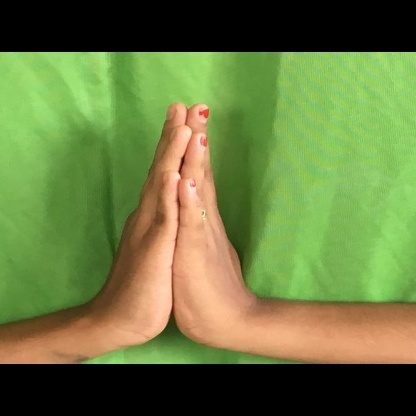
Mudra: Anjali